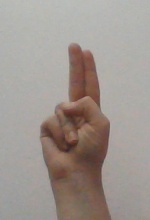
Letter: taa